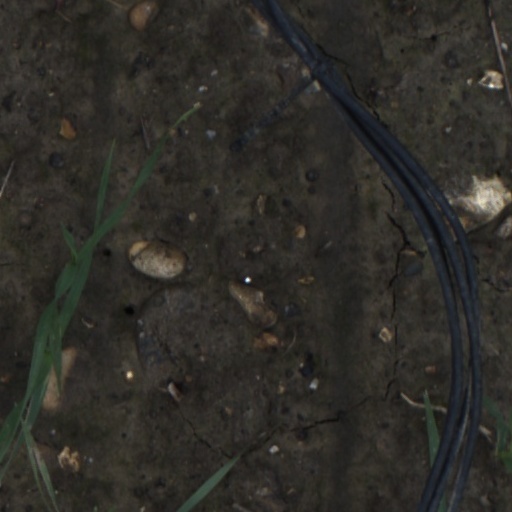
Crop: wheat